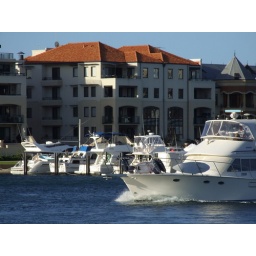
52 Locations - Week 5. A boat about to pass under the old bridge - Fremantle, Western Australia.